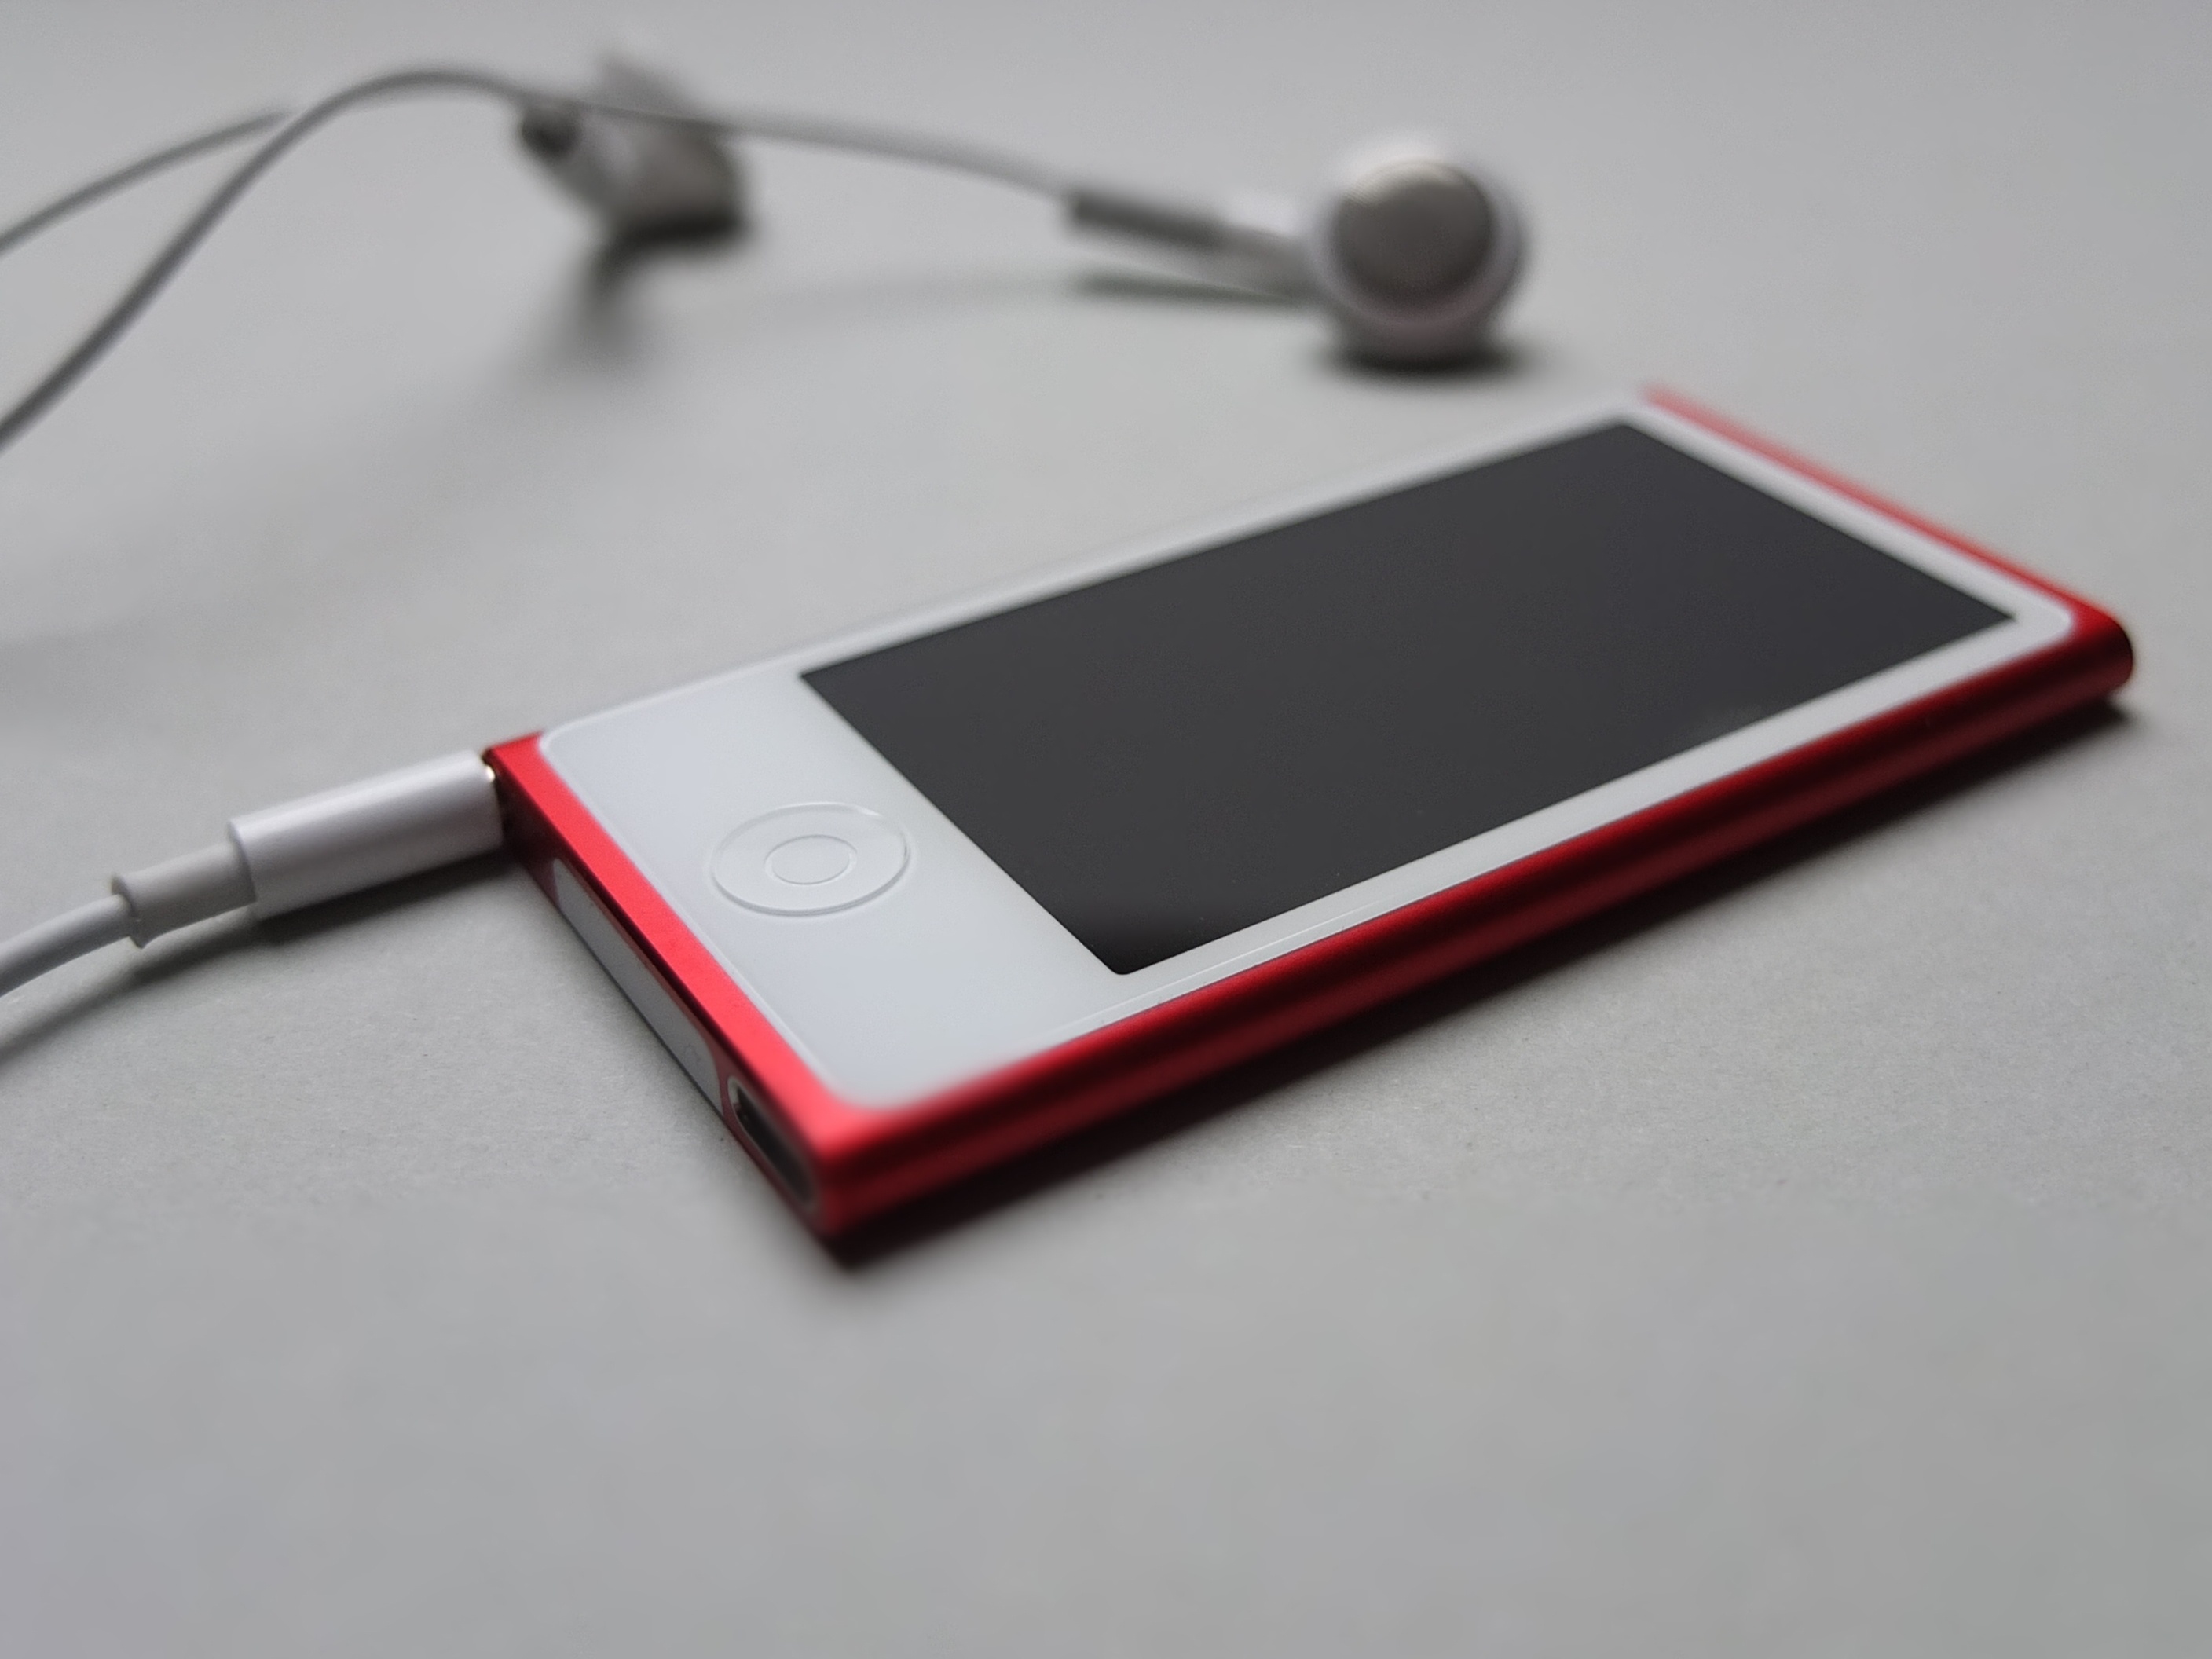
apple, music, technology, red, gadget, mobile phone, brand, headphones, glasses, ipod, mp3, songs, nano, electronic device